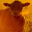
Label: cattle